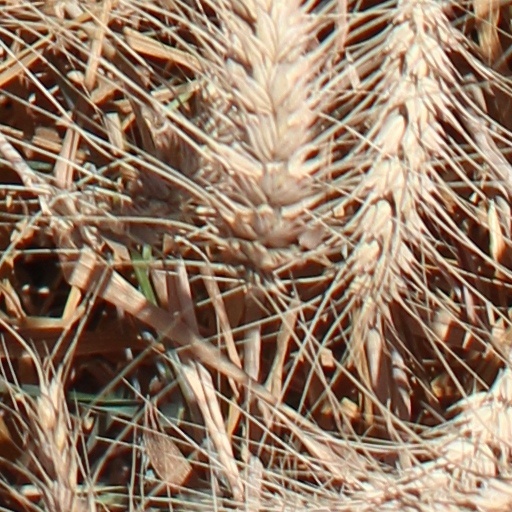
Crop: wheat